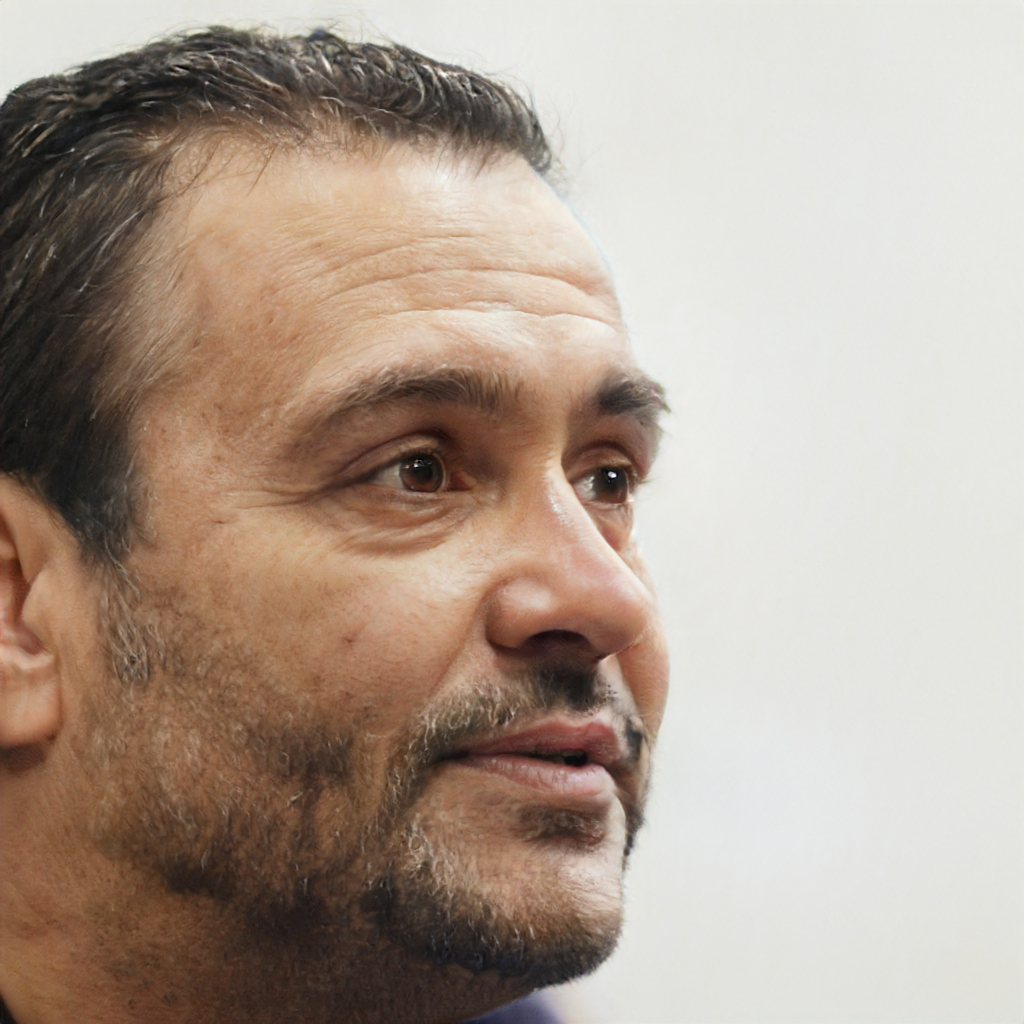
Gender: Male